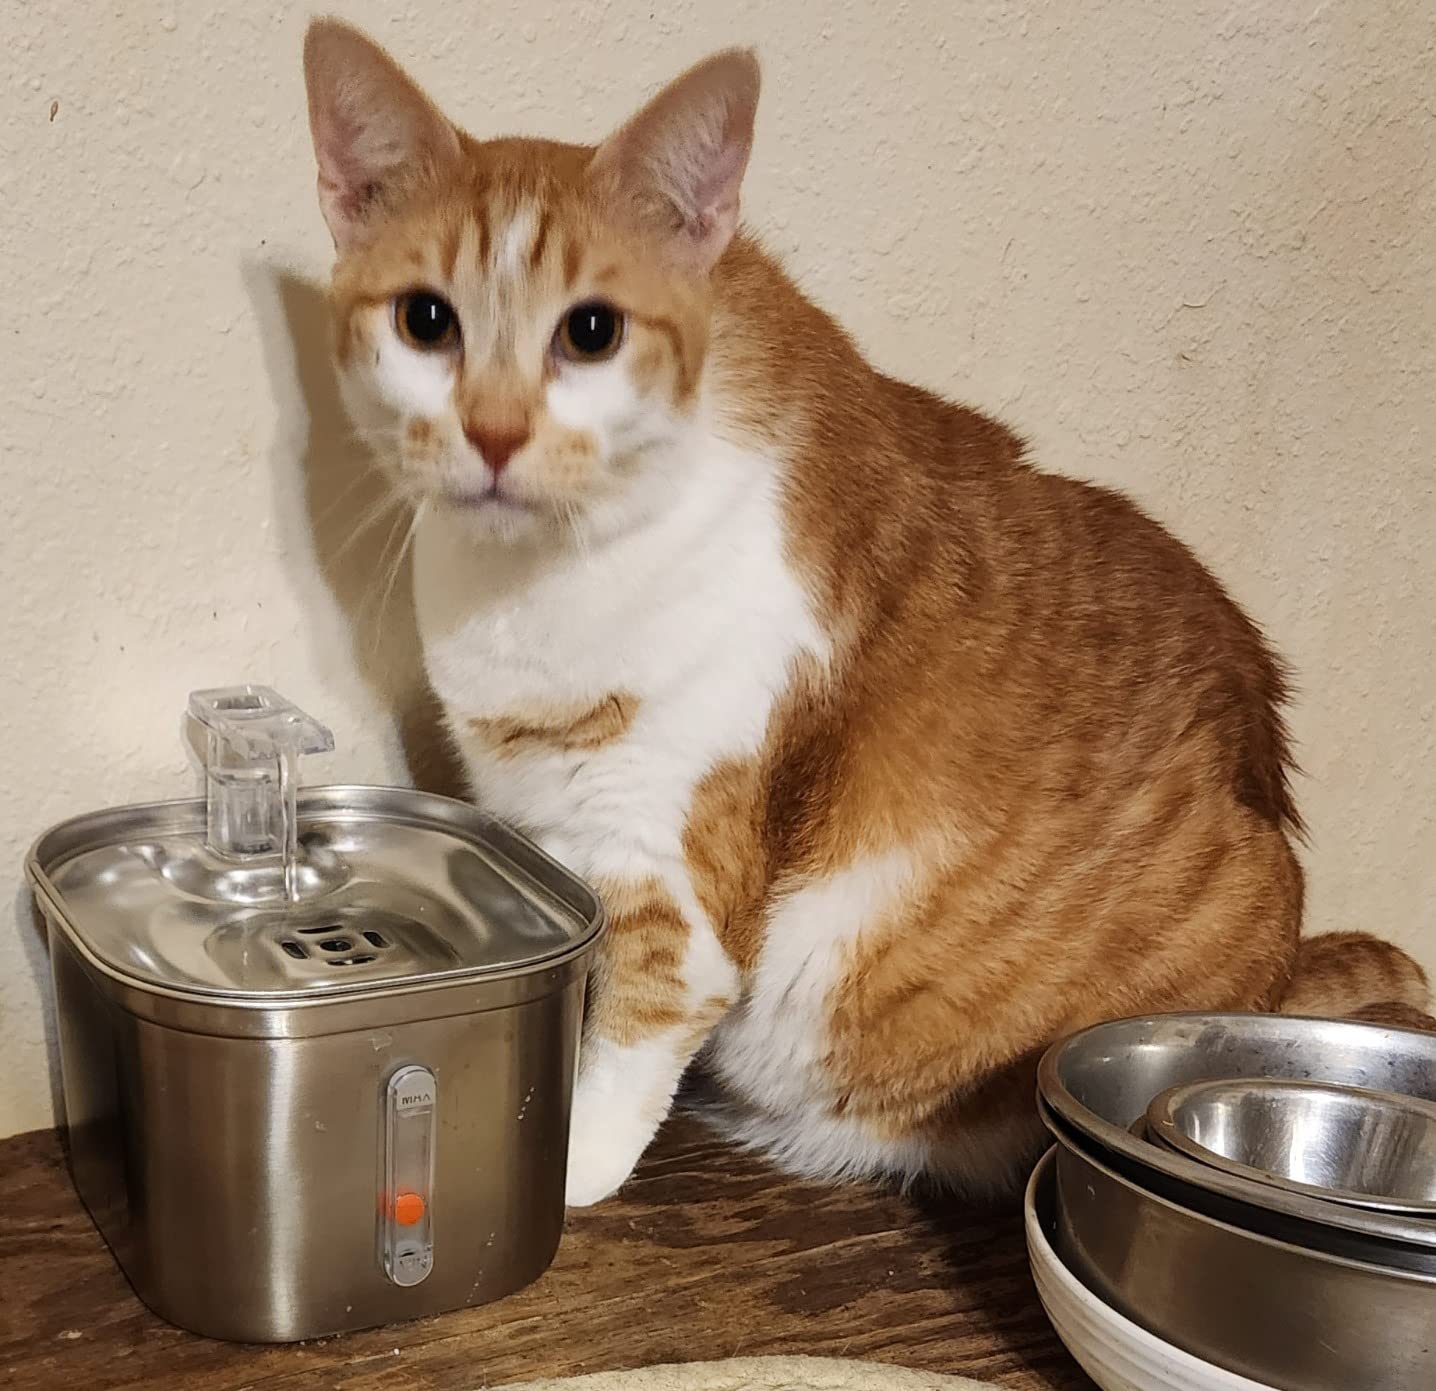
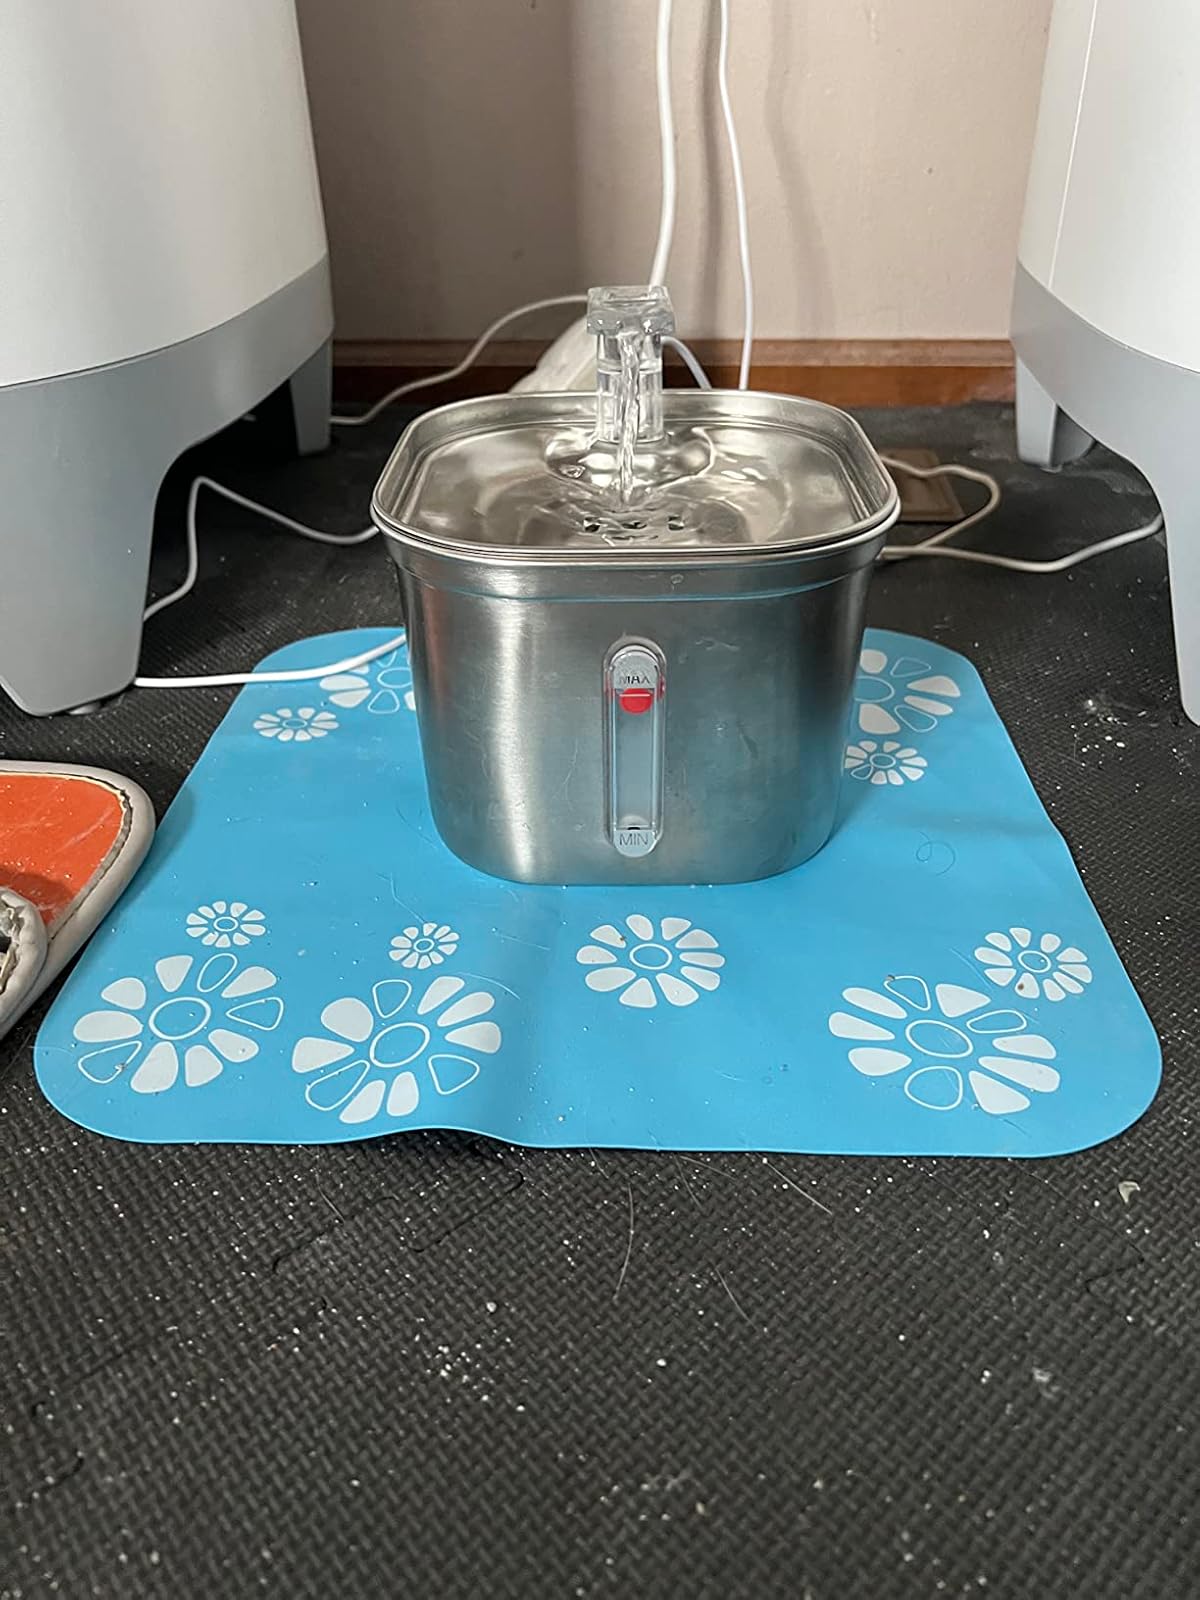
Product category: items_bowl
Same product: yes